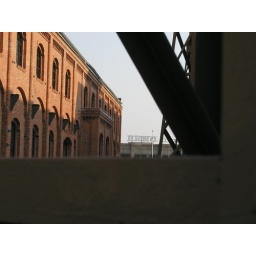
The sign of the main bus station (built in 1970s) in Brno seen trough an old factory (built in 1890s).